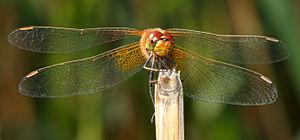
Un Sympétrum jaune d'or (Sympetrum flaveolum) vu de face. Camera data Camera Nikon D70 Lens Tamron SP AF 90mm/2.8 Di Macro 1:1 Focal length 90 mm Aperture f/16 Exposure time 1/60 s Sensivity ISO 200
Le sympétrum jaune d'or est une espèce d'odonates de la famille des libellulidés.